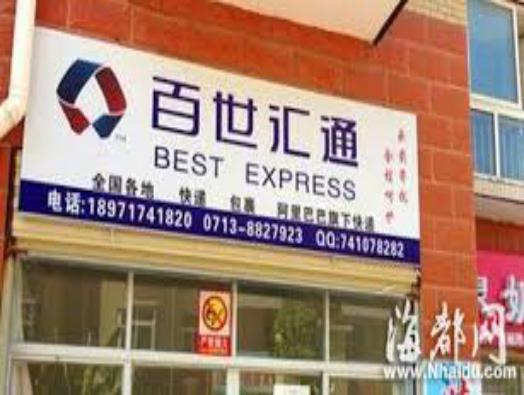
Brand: BEST EXPRESS-2
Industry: Others